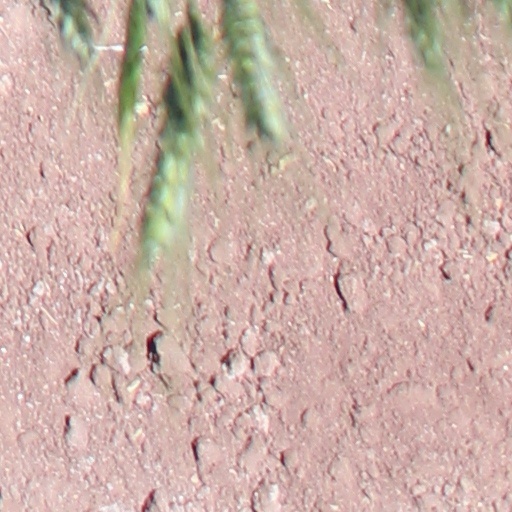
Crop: wheat